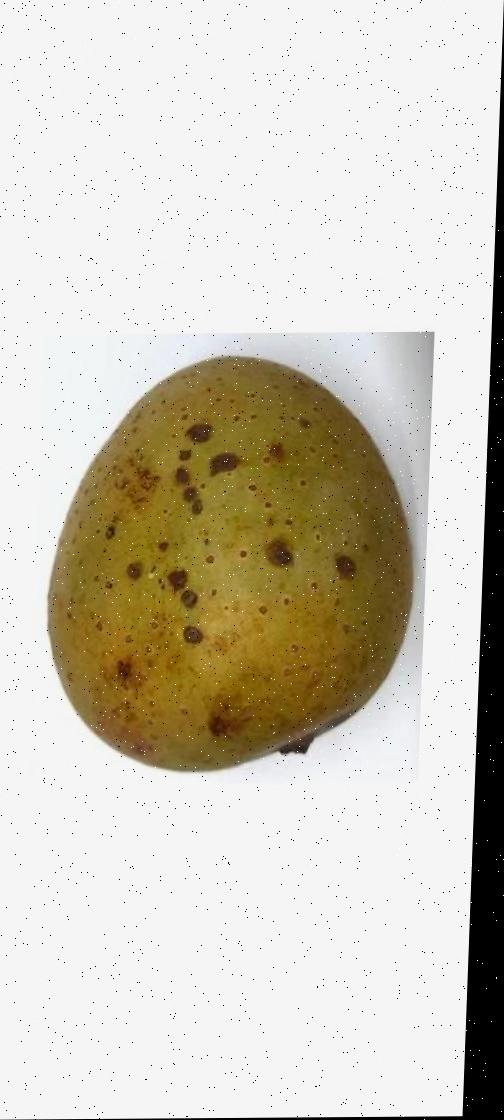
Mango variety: Gourmoti